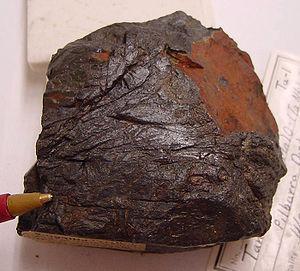
Le tantale est l'élément chimique de numéro atomique 73, de symbole Ta.
Le terme tantalite est un nom générique désuet qui recouvre deux espèces agréées par l’IMA, la tantalite – et la tantalite- qui forment une série entre elles. Leur formule générale est (Ta, Nb)₂O₆. Elles font partie d'un sous-groupe d'oxydes orthorhombiques : les columbotantalites.